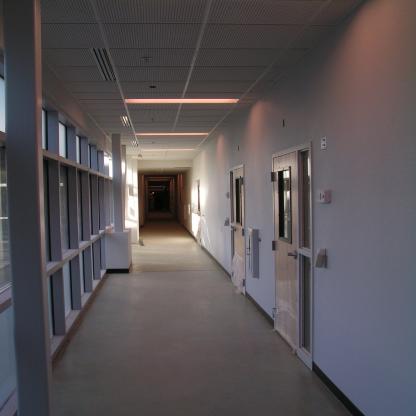
Scene: Indoor